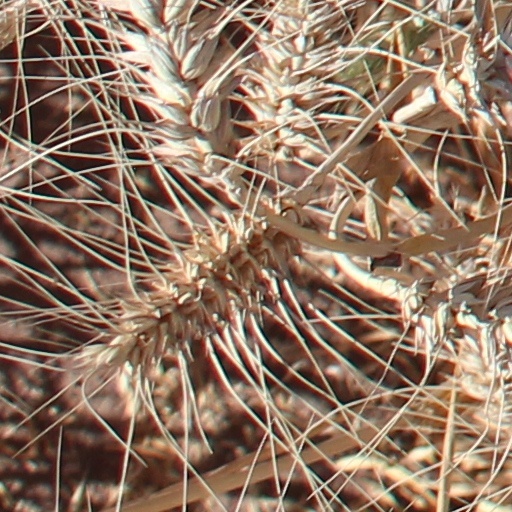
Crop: wheat